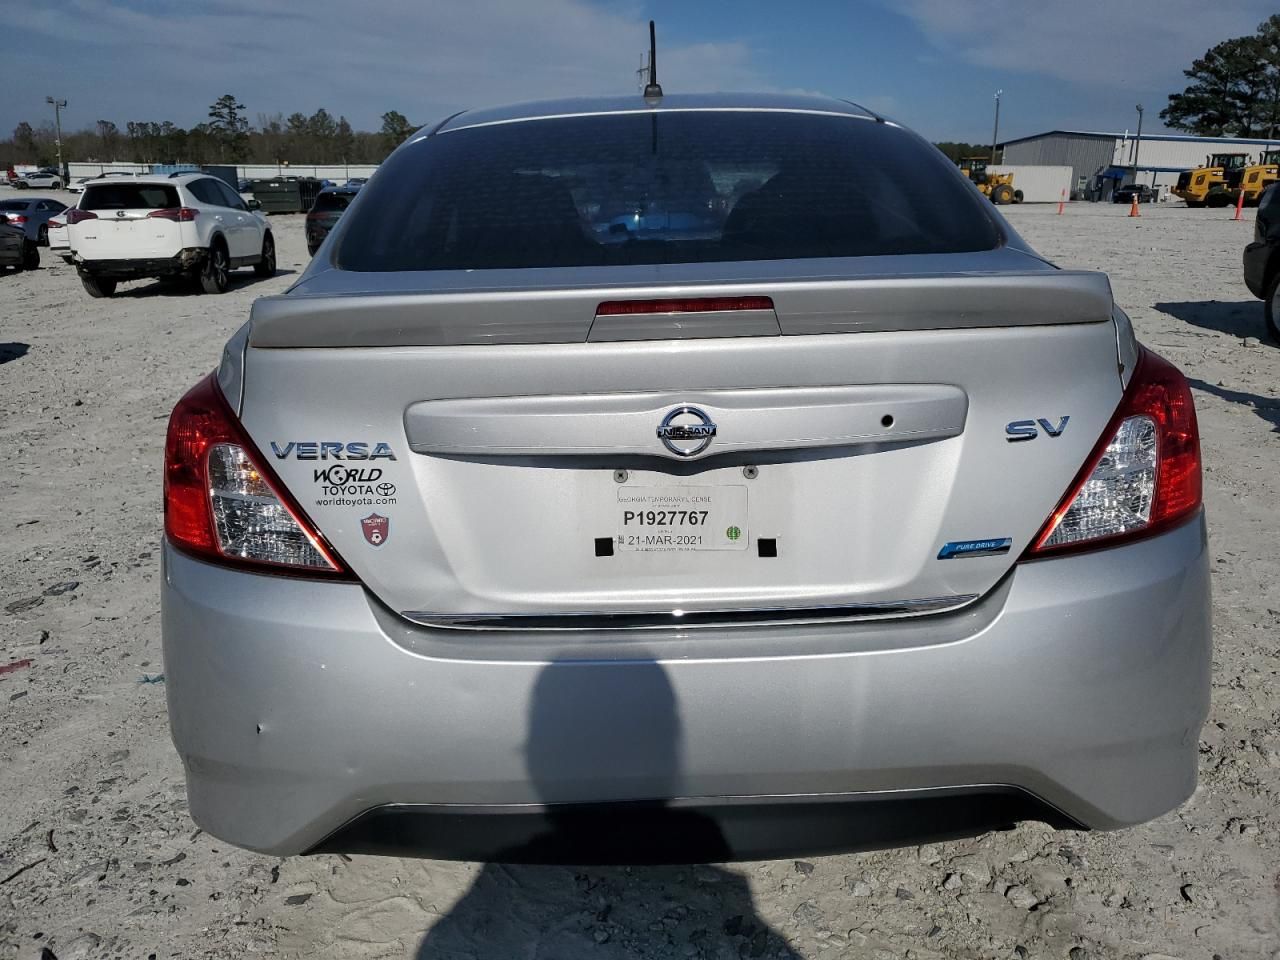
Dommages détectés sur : malle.
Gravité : mineur